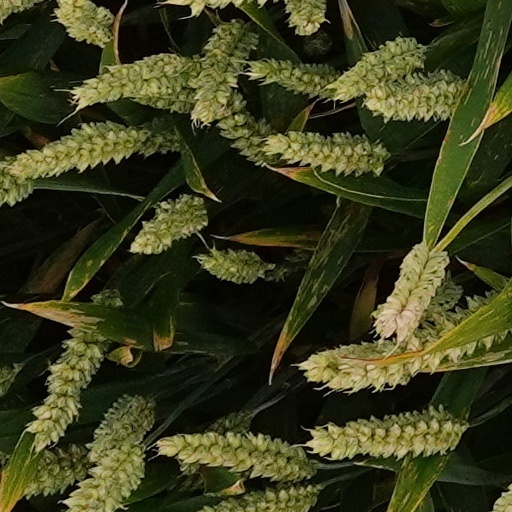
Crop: wheat